Osian, Rajasthan

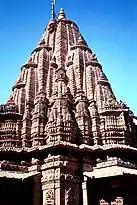
Shikhar of Mahaviraji temple, Osian

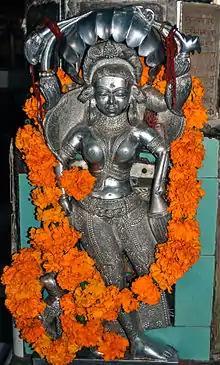
Goddess Osian Idol

It is believed from several pieces of evidence that the people of "Osian" become Jain by Acharya Ratnaprabhasuri, who had impressed the populace of the region with his supernatural powers.